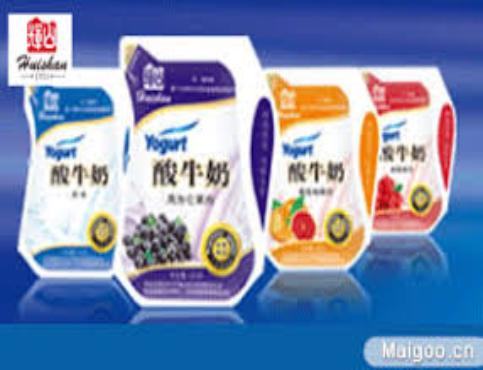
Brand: HuiShan
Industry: Food